Stars and Stripes (newspaper)

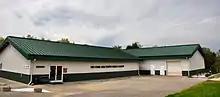
The Stars and Stripes Museum at Bloomfield, Stoddard County, Missouri

During World War II, the newspaper was printed in dozens of editions in several operating theaters. Again, both newspapermen in uniform and young soldiers, some of whom would later become important journalists, filled the staffs. Some of the editions were assembled and printed very close to the front in order to get the latest information to the most troops. Also, during the war, the newspaper published the 53-book series "G.I. Stories". The Rome edition closed in 1945 and its printing press was transferred to the new "Rome Daily American" in an arrangement facilitated by the CIA.